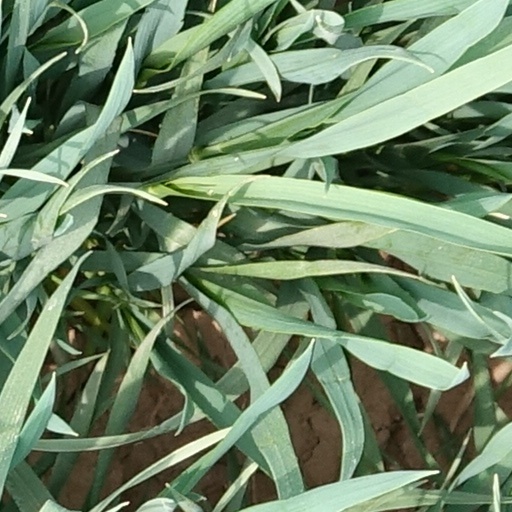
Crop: wheat